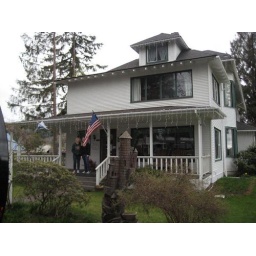
edward cullen's house in the book